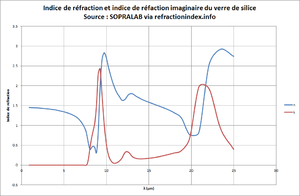
Indice de réfraction réel et imaginaire de la silice en fonction de la longueur d'onde.
On appelle verre optique un verre de qualité adaptée à la réalisation de systèmes optiques tels que les lentilles optiques, les prismes ou les miroirs. Ainsi, à la différence du verre de vitre ou du cristal, dont la formule est adaptée à l'effet esthétique désiré, un verre optique contient des additifs destinés à modifier certaines propriétés optiques ou mécaniques du verre : indice de réfraction, dispersion, transmittance, dilatation thermique, ainsi que d'autres paramètres. Les verres produits pour l'optique utilisent des matériaux très divers, de la silice et des borosilicates classiques aux éléments tels que le germanium ou la fluorine, certains matériaux étant indispensables à la transparence du verre pour d'autres domaines que le spectre visible.
L'indice de réfraction est une grandeur sans dimension caractéristique d'un milieu, décrivant le comportement de la lumière dans celui-ci ; il dépend de la longueur d'onde de mesure mais aussi des caractéristiques de l'environnement. L'indice de réfraction est parfois appelé « constante optique » d'un matériau, ce qui est un abus de langage, puisqu'il est à la fois variable selon des grandeurs qui lui sont extérieures, et non unique pour un milieu donné, car lié aux propriétés optiques, cristallographiques ou encore diélectriques de la matière, qui ne sont pas nécessairement isotropes.